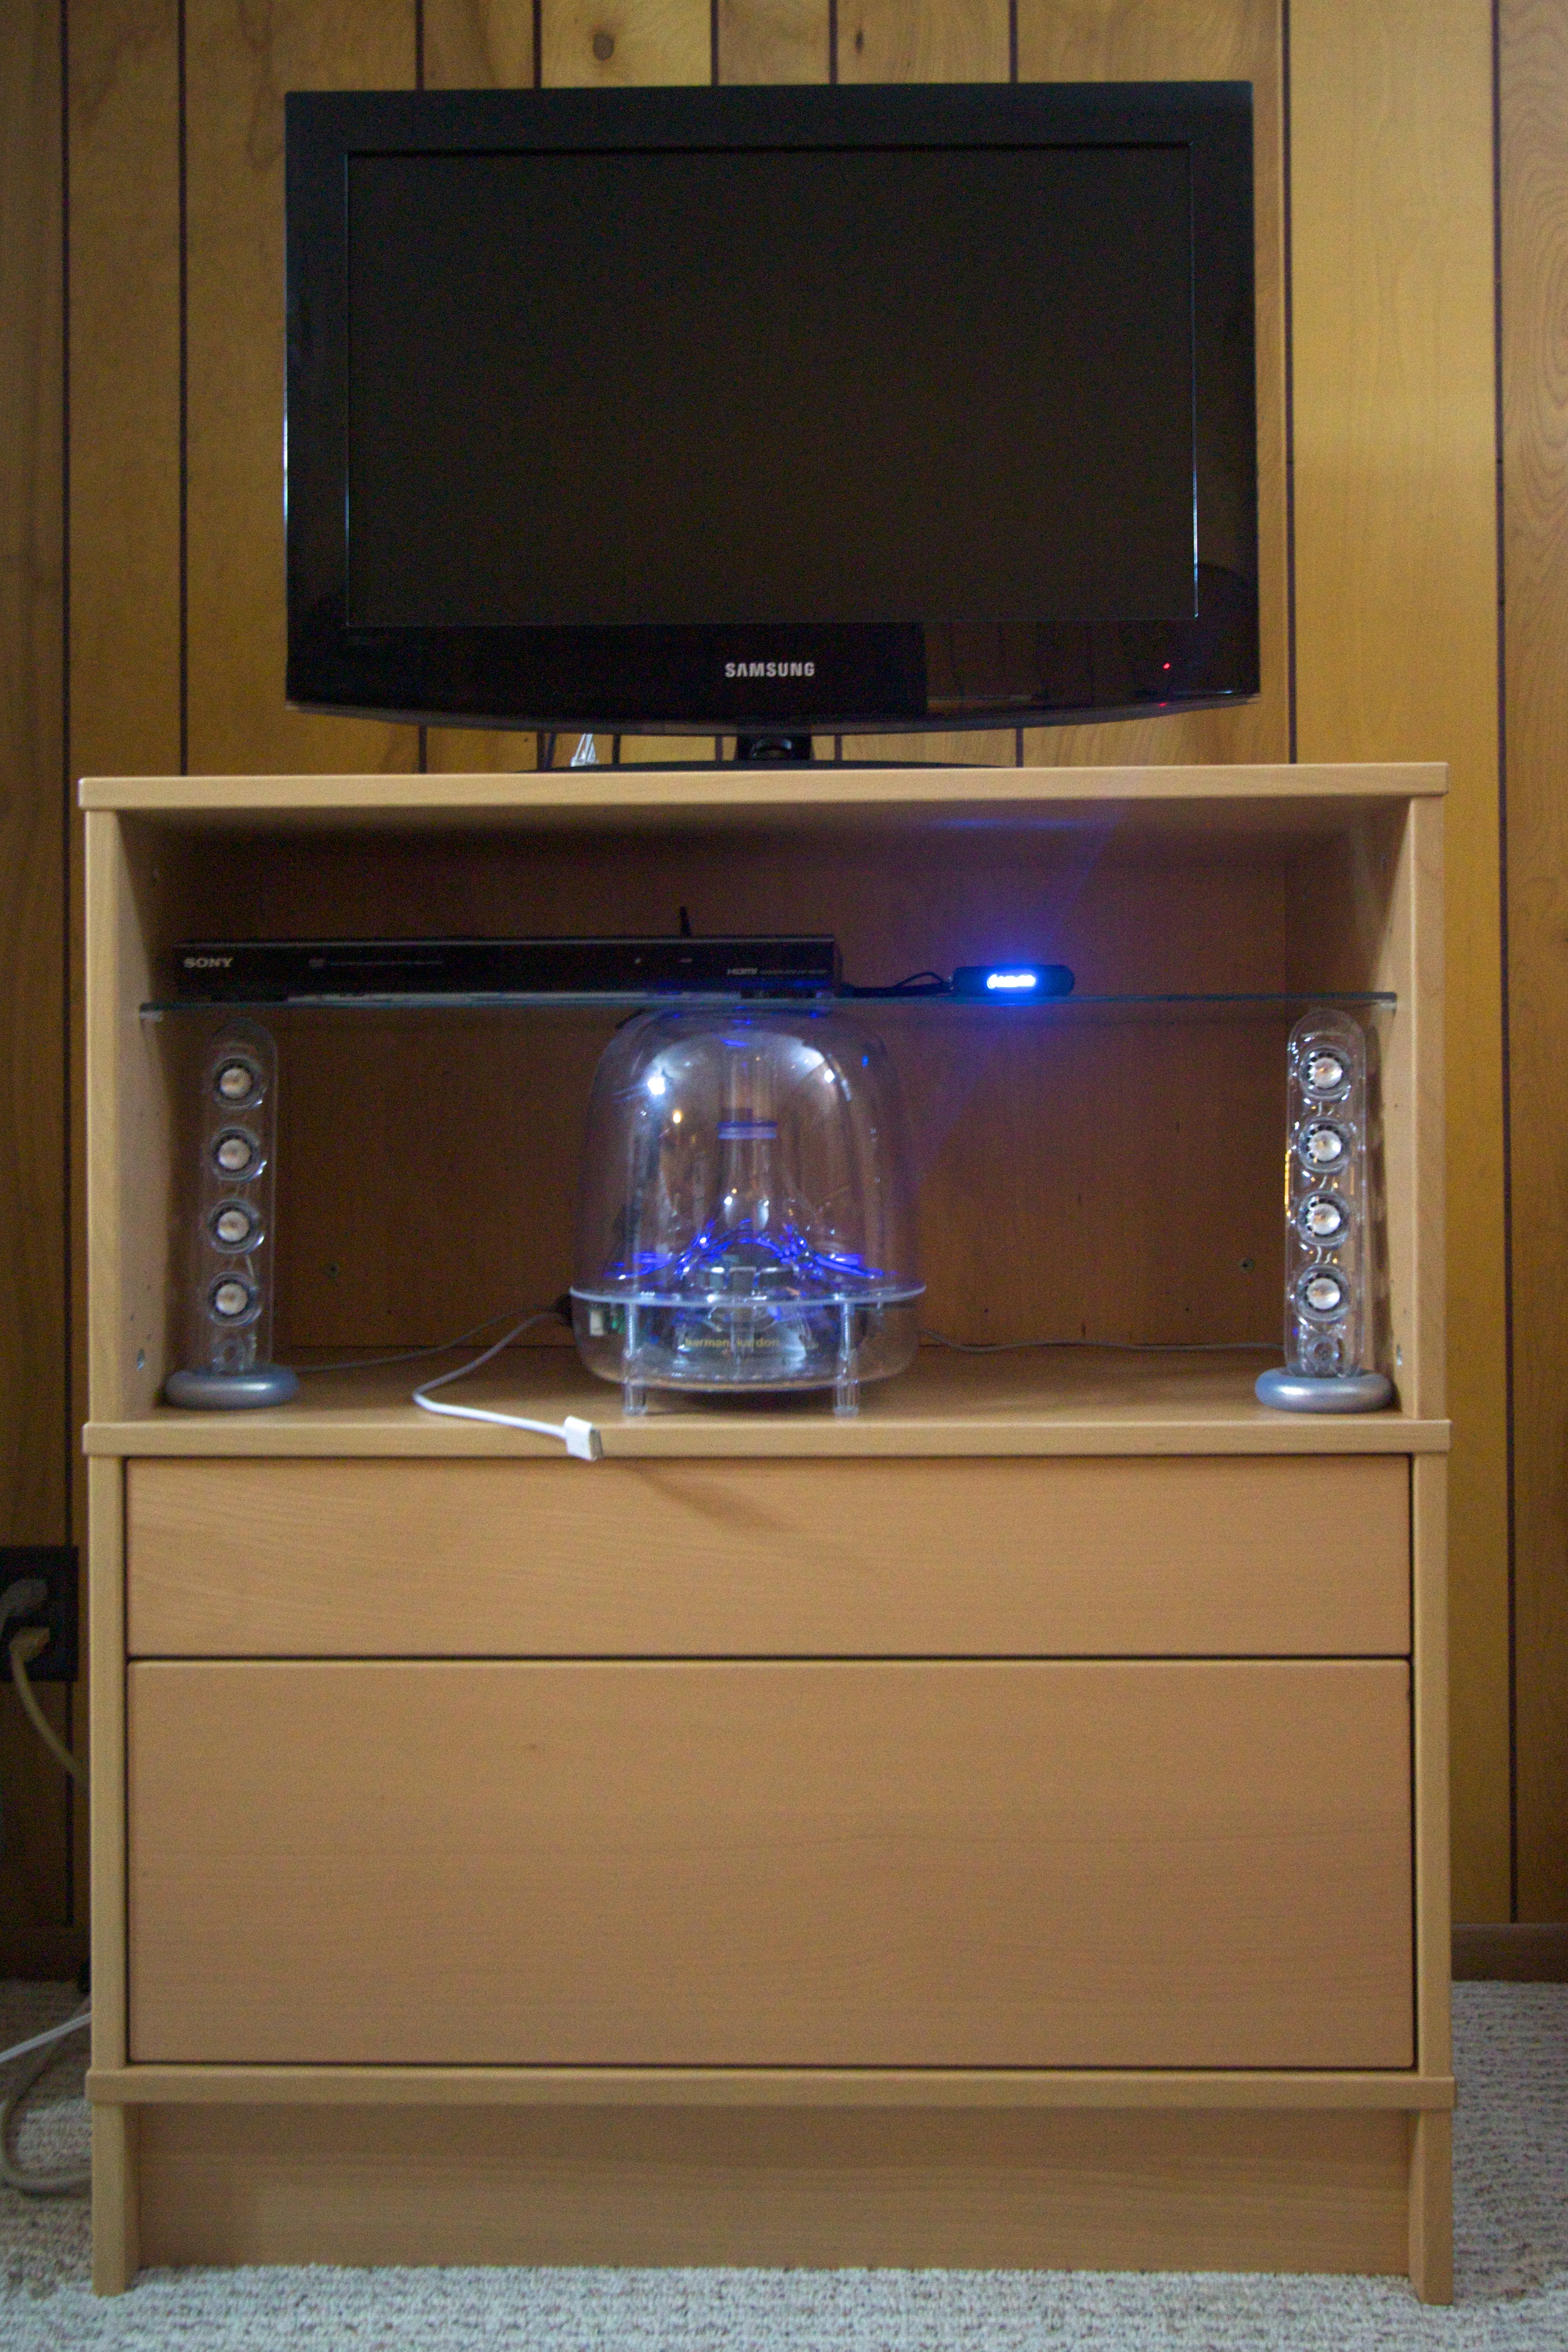
shelf, furniture, room, drawer, cupboard, chest of drawers, cabinetry